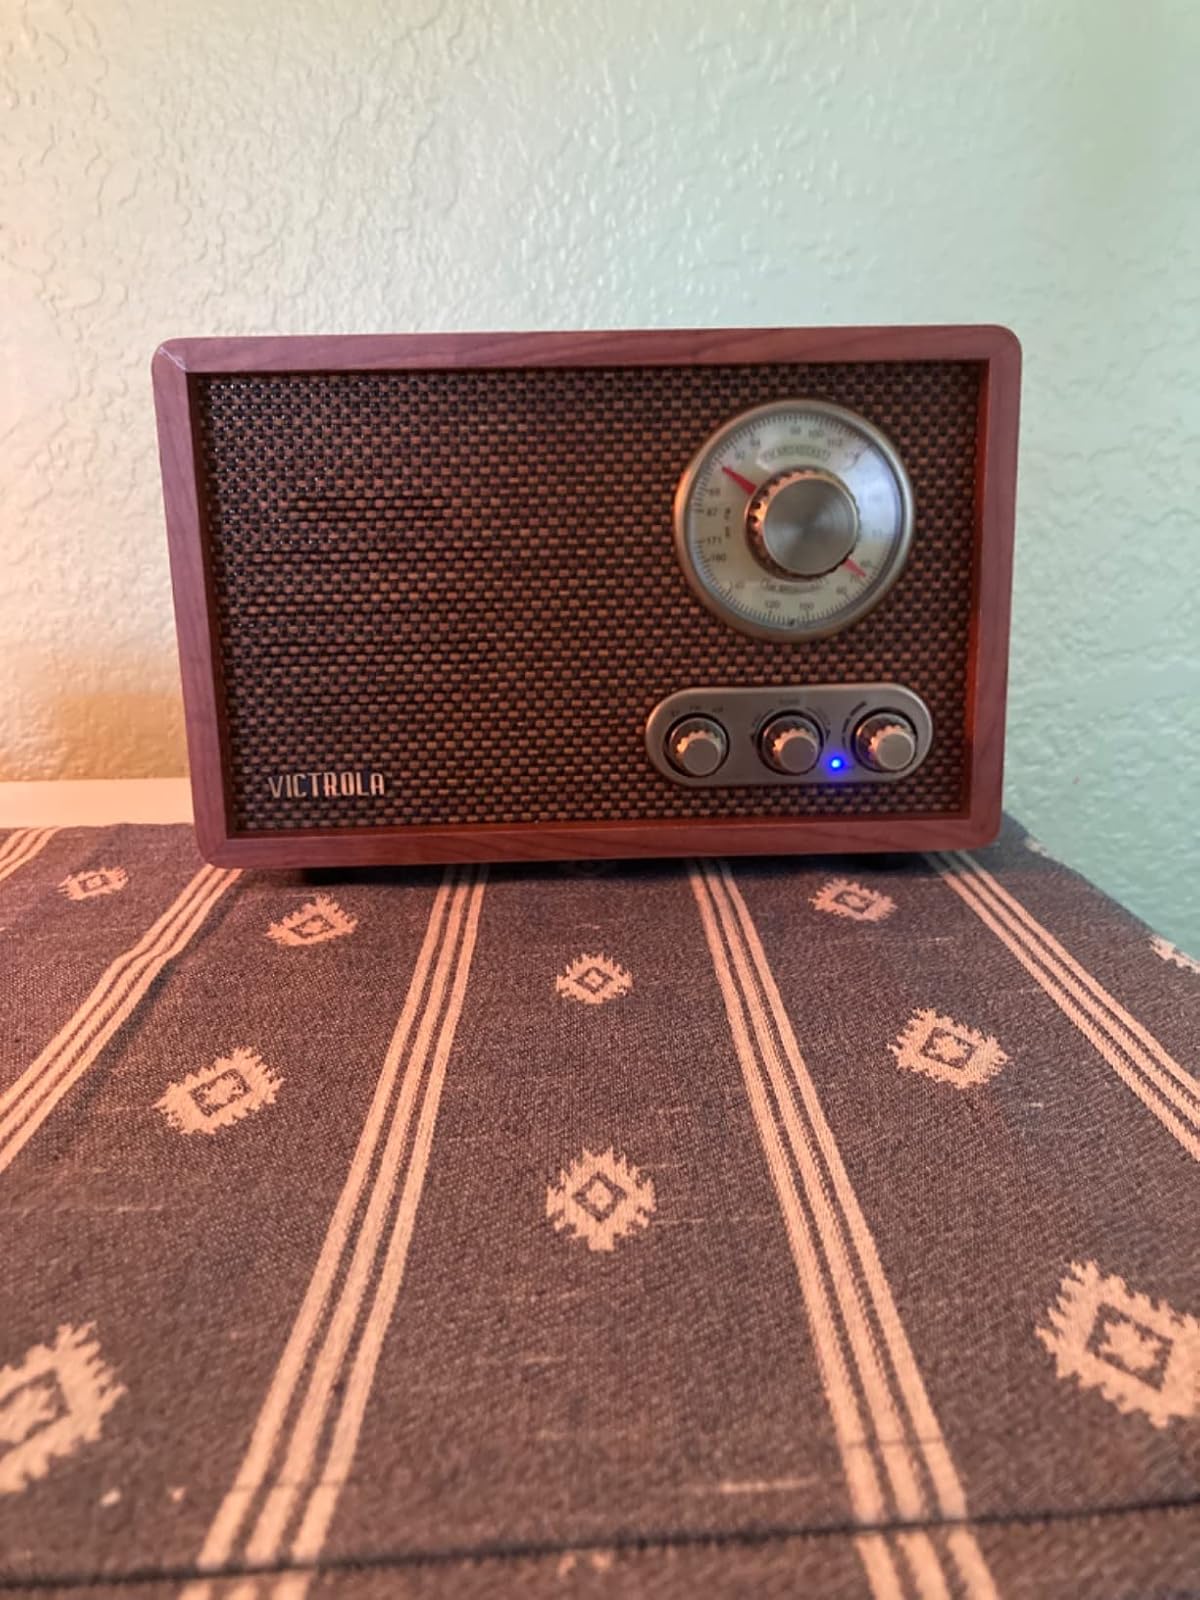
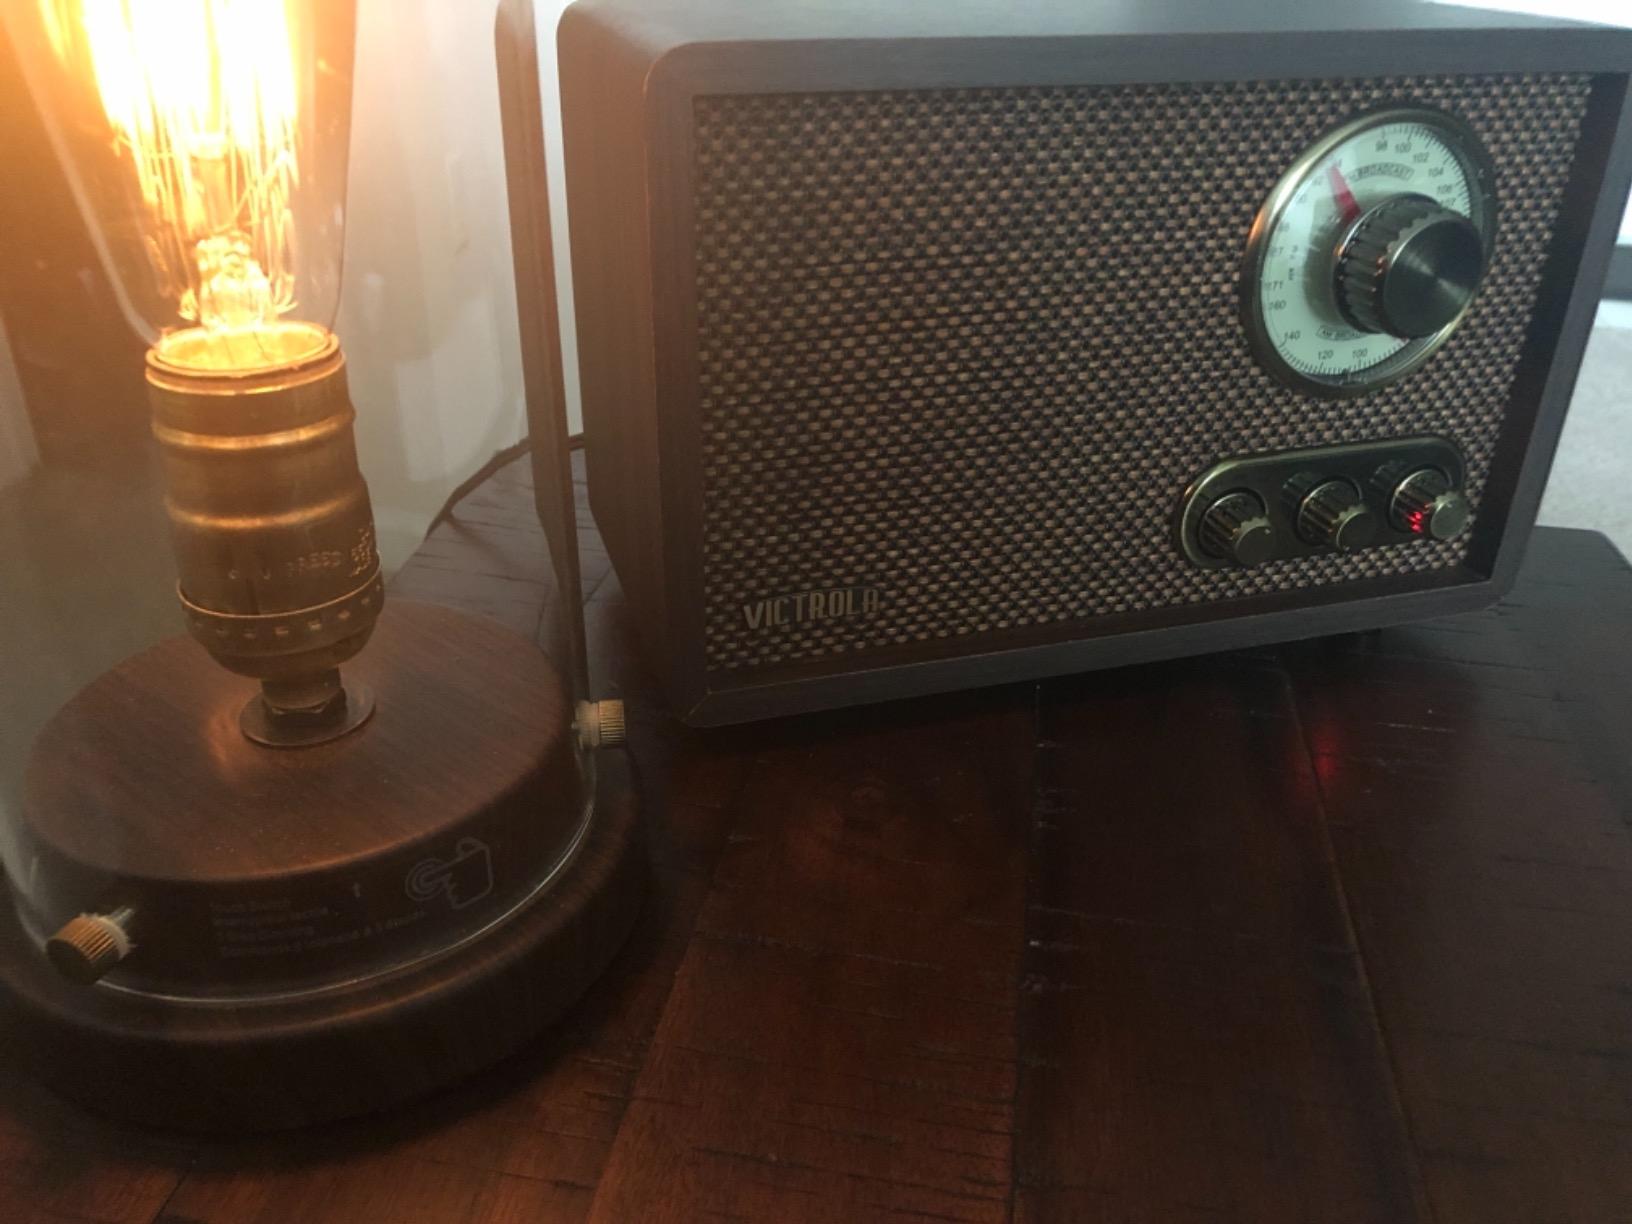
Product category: radio
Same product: no